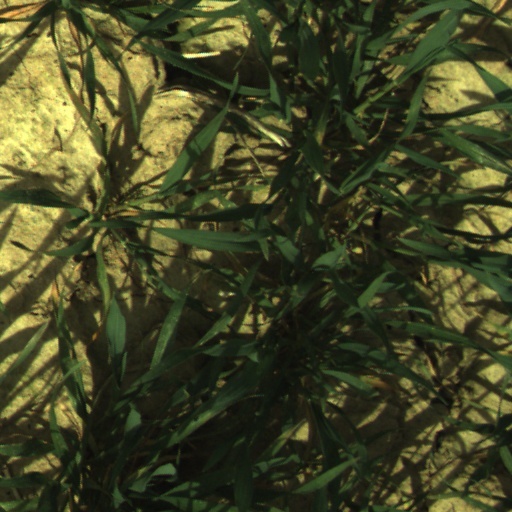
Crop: wheat